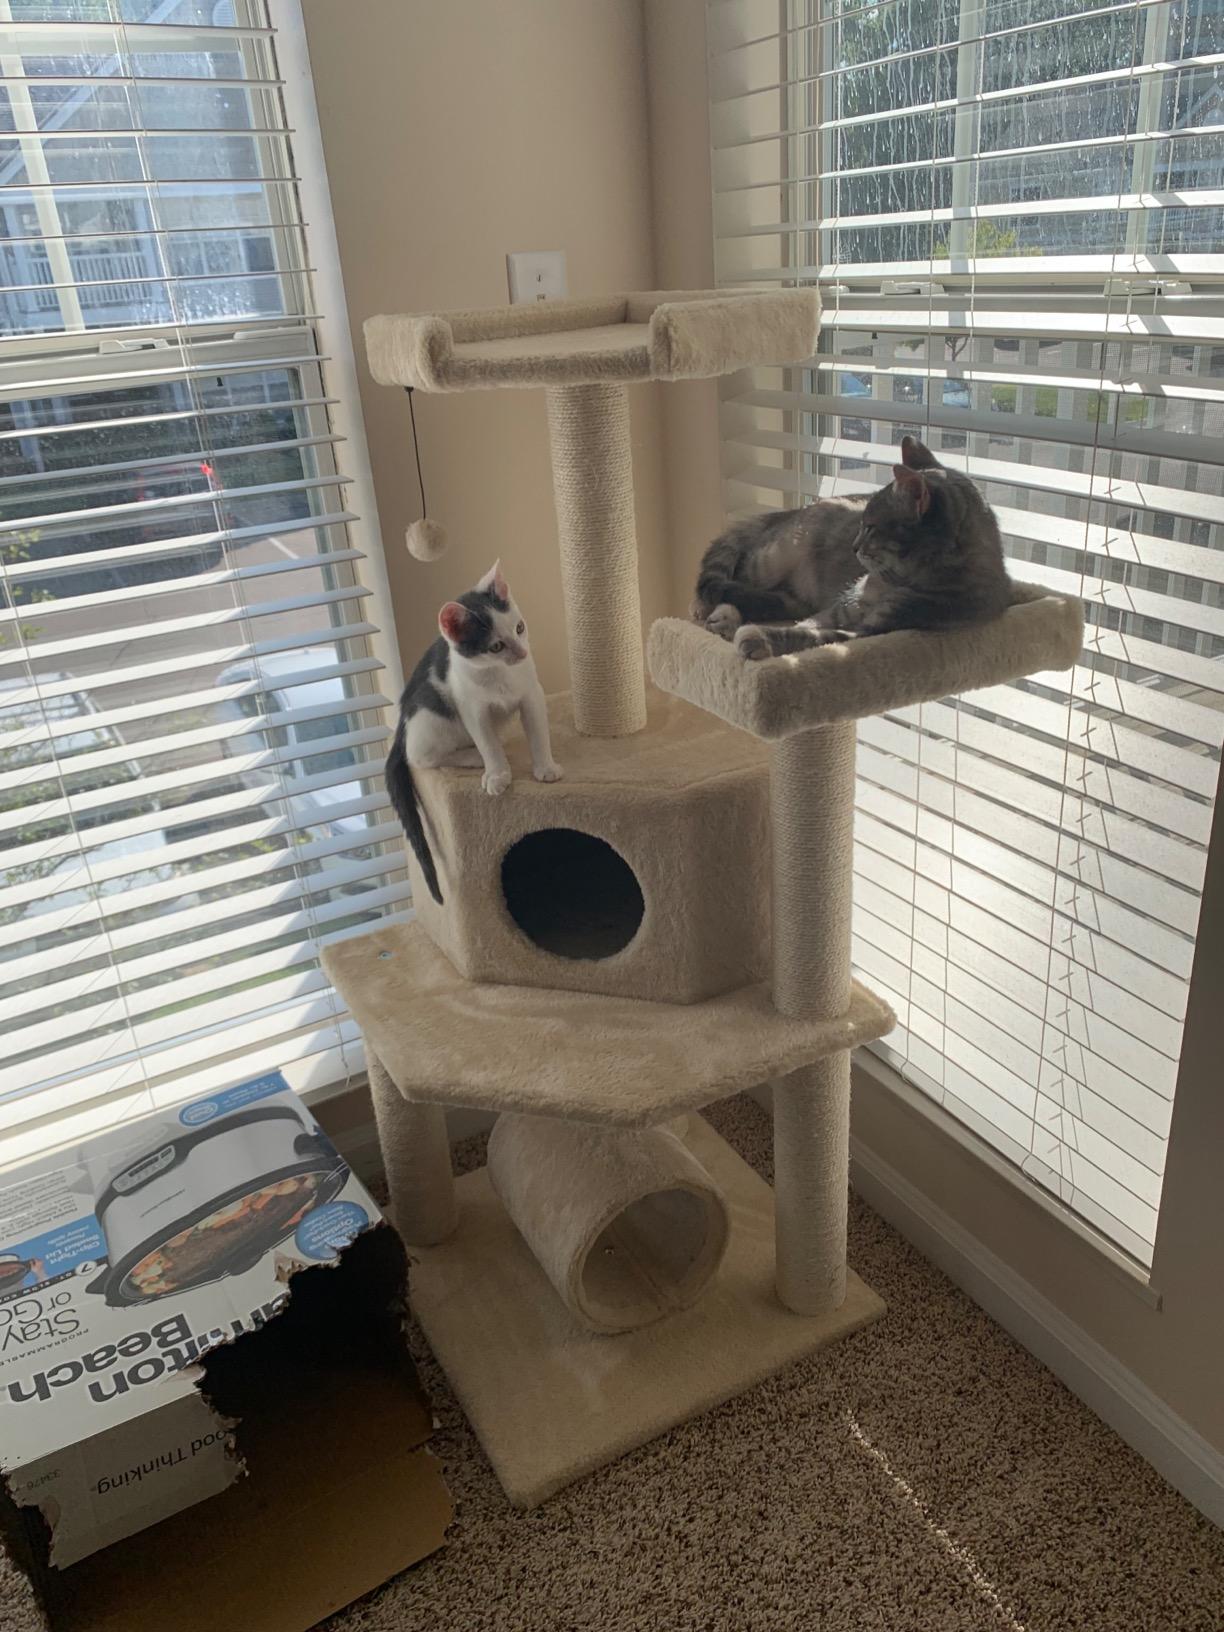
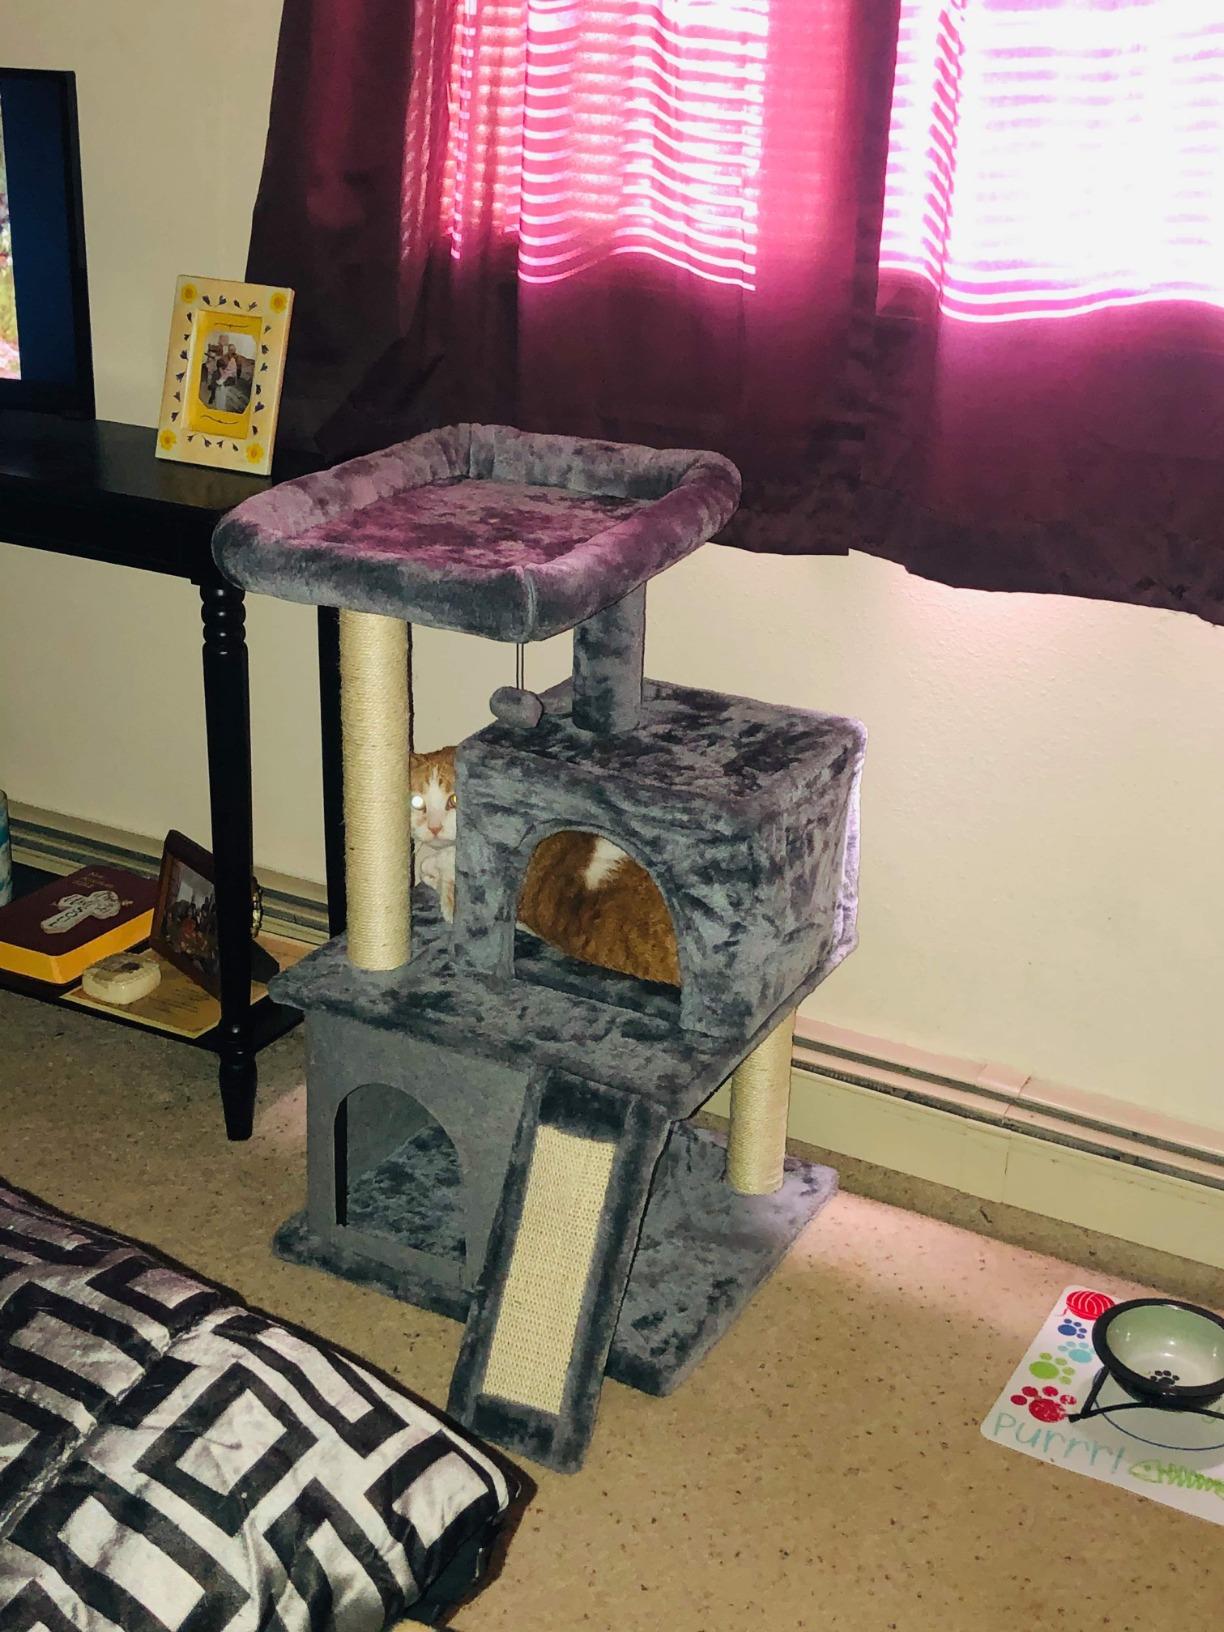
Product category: items_cat tree
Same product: no